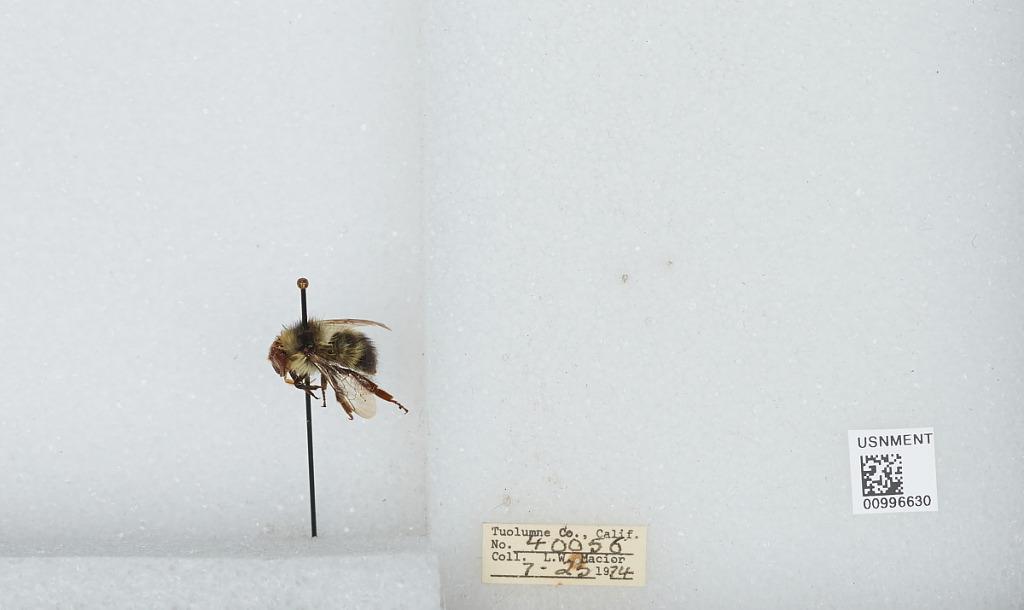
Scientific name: Bombus (Pyrobombus) flavifrons Cresson
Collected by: L. Macior
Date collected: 1974-7-25
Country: United States
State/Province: California
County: Tuolumne
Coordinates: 38.02, -119.94